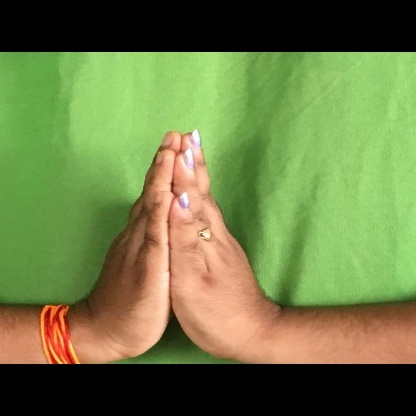
Mudra: Anjali